New Market, Kolkata

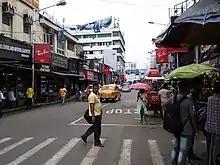
Lindsay Street

There are several renowned confectioners in New Market: Nahoum & Sons (estd. 1902) is truly historic, with its original mahogany cabinetry and marble counters. For over a century, millions of customers have sworn by Nahoum's Rich Fruit Cake, its brownies, marzipan, macaroons and much more. Imperial Confectioners and D Gama compete for a close second and third place.